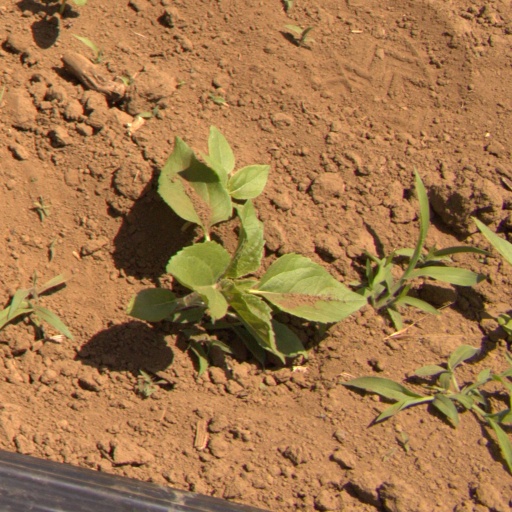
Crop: Jerusalem artichoke